Wej province

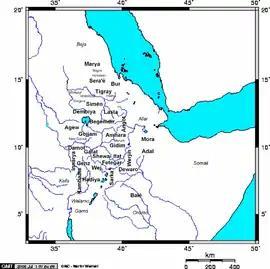
Map of medieval Ethiopian provinces, with Wej south west of Shewa, east of Genz, west of Fetegar, and north of Hadiya, and north east of Sharkha.

There have been arguments over the ruling family's ethnicity. The extinct ethnic group Maya are held by some sources to have been the original rulers, but others state that Wej campaigned against the Maya, while early Arab writers recorded that Oromos were living in the area and founded several kingdoms, Wej among them. According to Mohammed Hassen the inhabitants of Wej were probably the Waji Oromo a sub clan of the Arusi Barentu tribe.